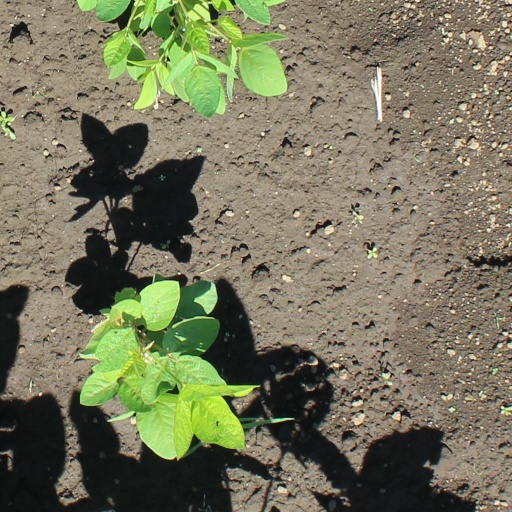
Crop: soybean